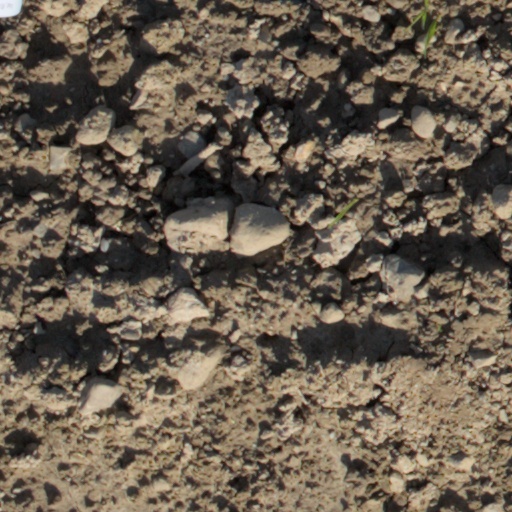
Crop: wheat